María de las Mercedes Barbudo

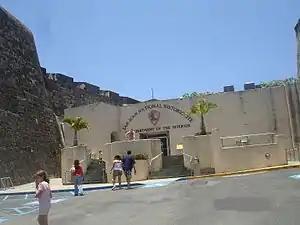
San Juan National Historic Site "Castillo (Fort) de San Cristóbal"

The Spanish authorities in Puerto Rico under Governor Miguel de la Torre were suspicious of the correspondence between Barbudo and the Venezuelan rebel factions. Secret agents of the Spanish Government intercepted some of her mail, delivering it to Governor de la Torre. He ordered an investigation and had her mail confiscated. The Government believed that the correspondence served as propaganda of the Bolívarian ideals and that it would also serve to motivate Puerto Ricans to seek their independence.